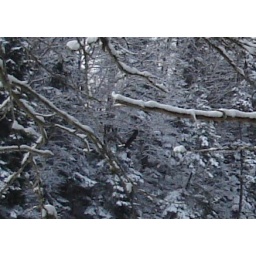
This is one the two eagles in the previous picture, flying down river towards the sea shore.